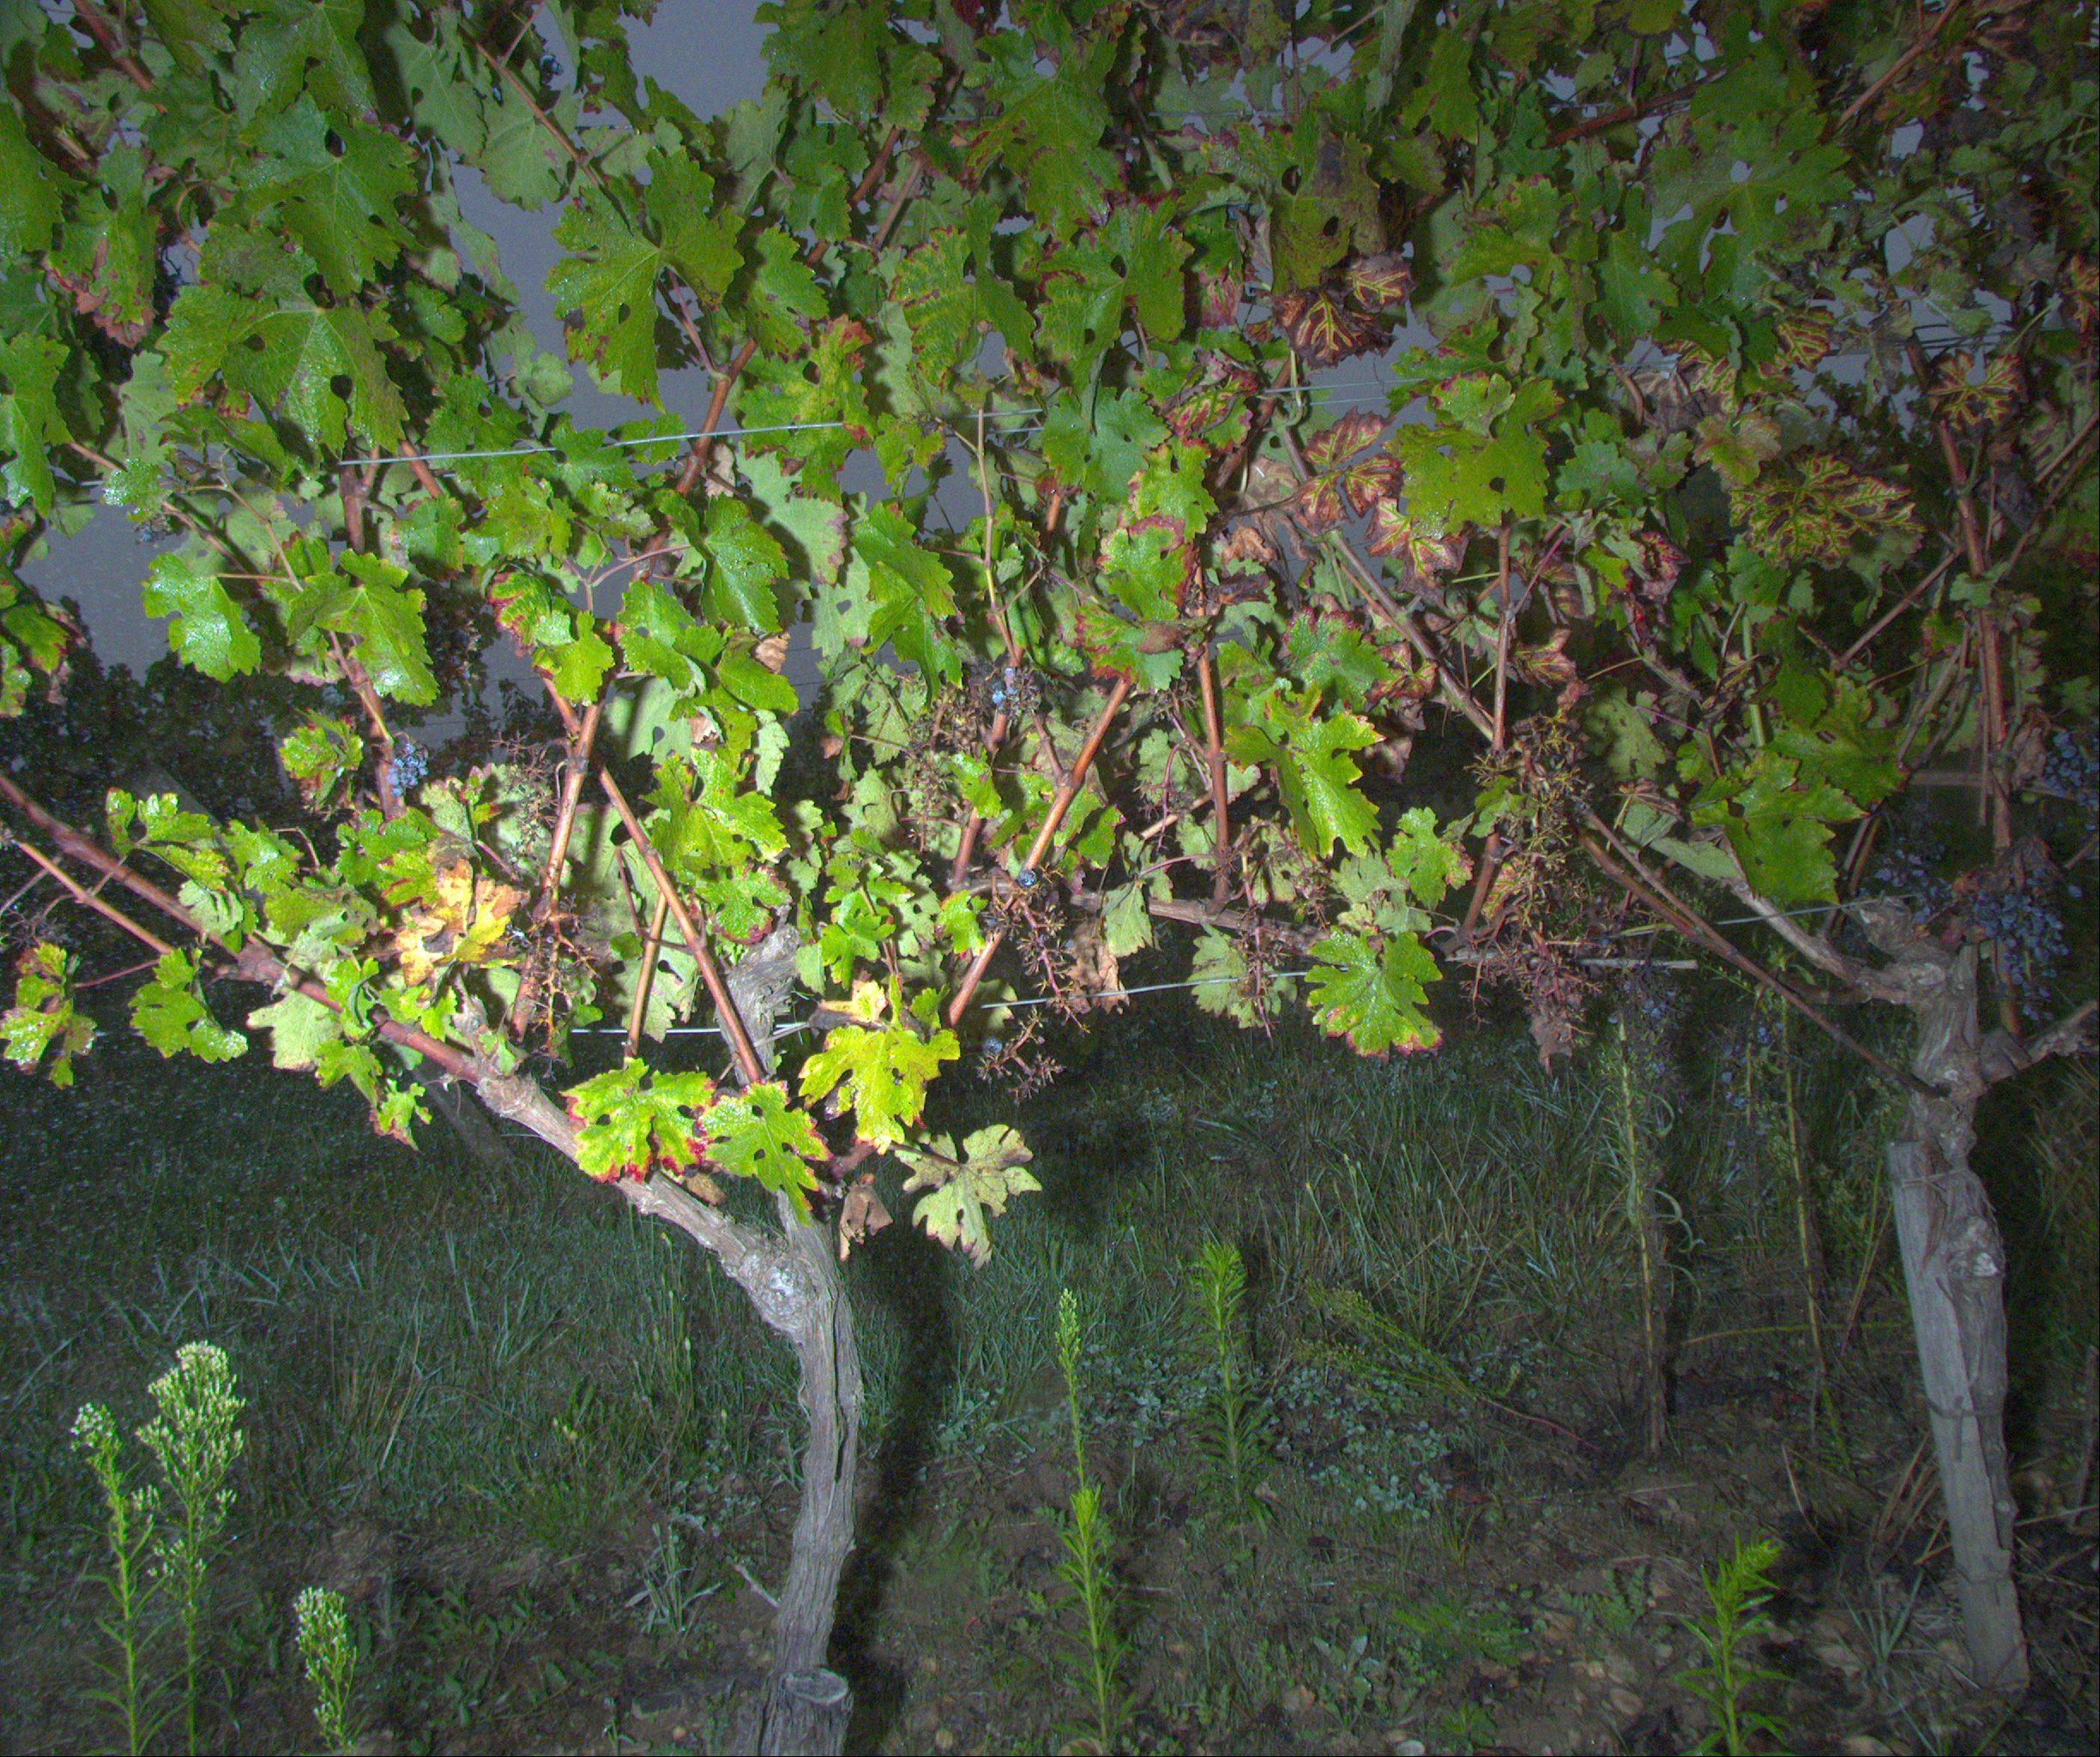
Grape variety: cabernet-sauvignon
Disease: esca